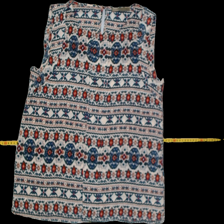
View: front
Type: Tank top
Category: Ladies
Brand: Not Applicable
Colors: Multicolor
Material: 100%polyester
Pattern: Geometric print
Cut: C-collar, Loose
Size: L
Season: All
Trend: No trend
Stains: No
Price range: 50-100
Recommended usage: Reuse